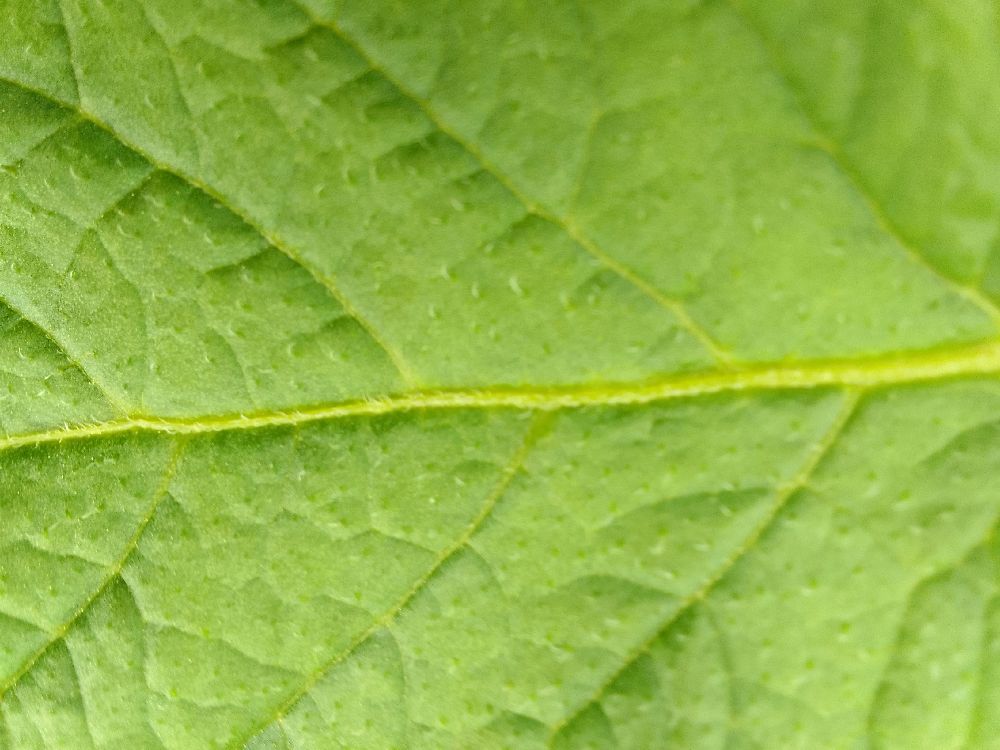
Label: Healthy